Question: Please indicate a possible affordance area of the bench that can be used for sitting on
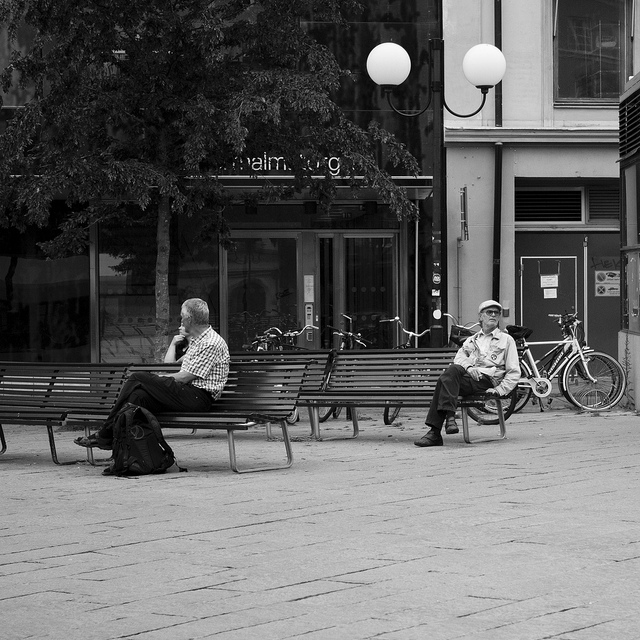
Answer: [298.765, 392.198, 513.051, 406.341]